Josh Murphy

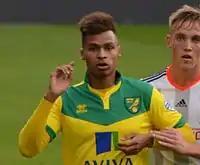
Murphy playing for Norwich City in 2014

Joshua Murphy (born 24 February 1995) is an English professional footballer who plays as a winger for club Portsmouth. He began his career at Norwich City, for whom he scored on his professional debut for in a League Cup match against Watford, and later played for Cardiff City and Oxford United.